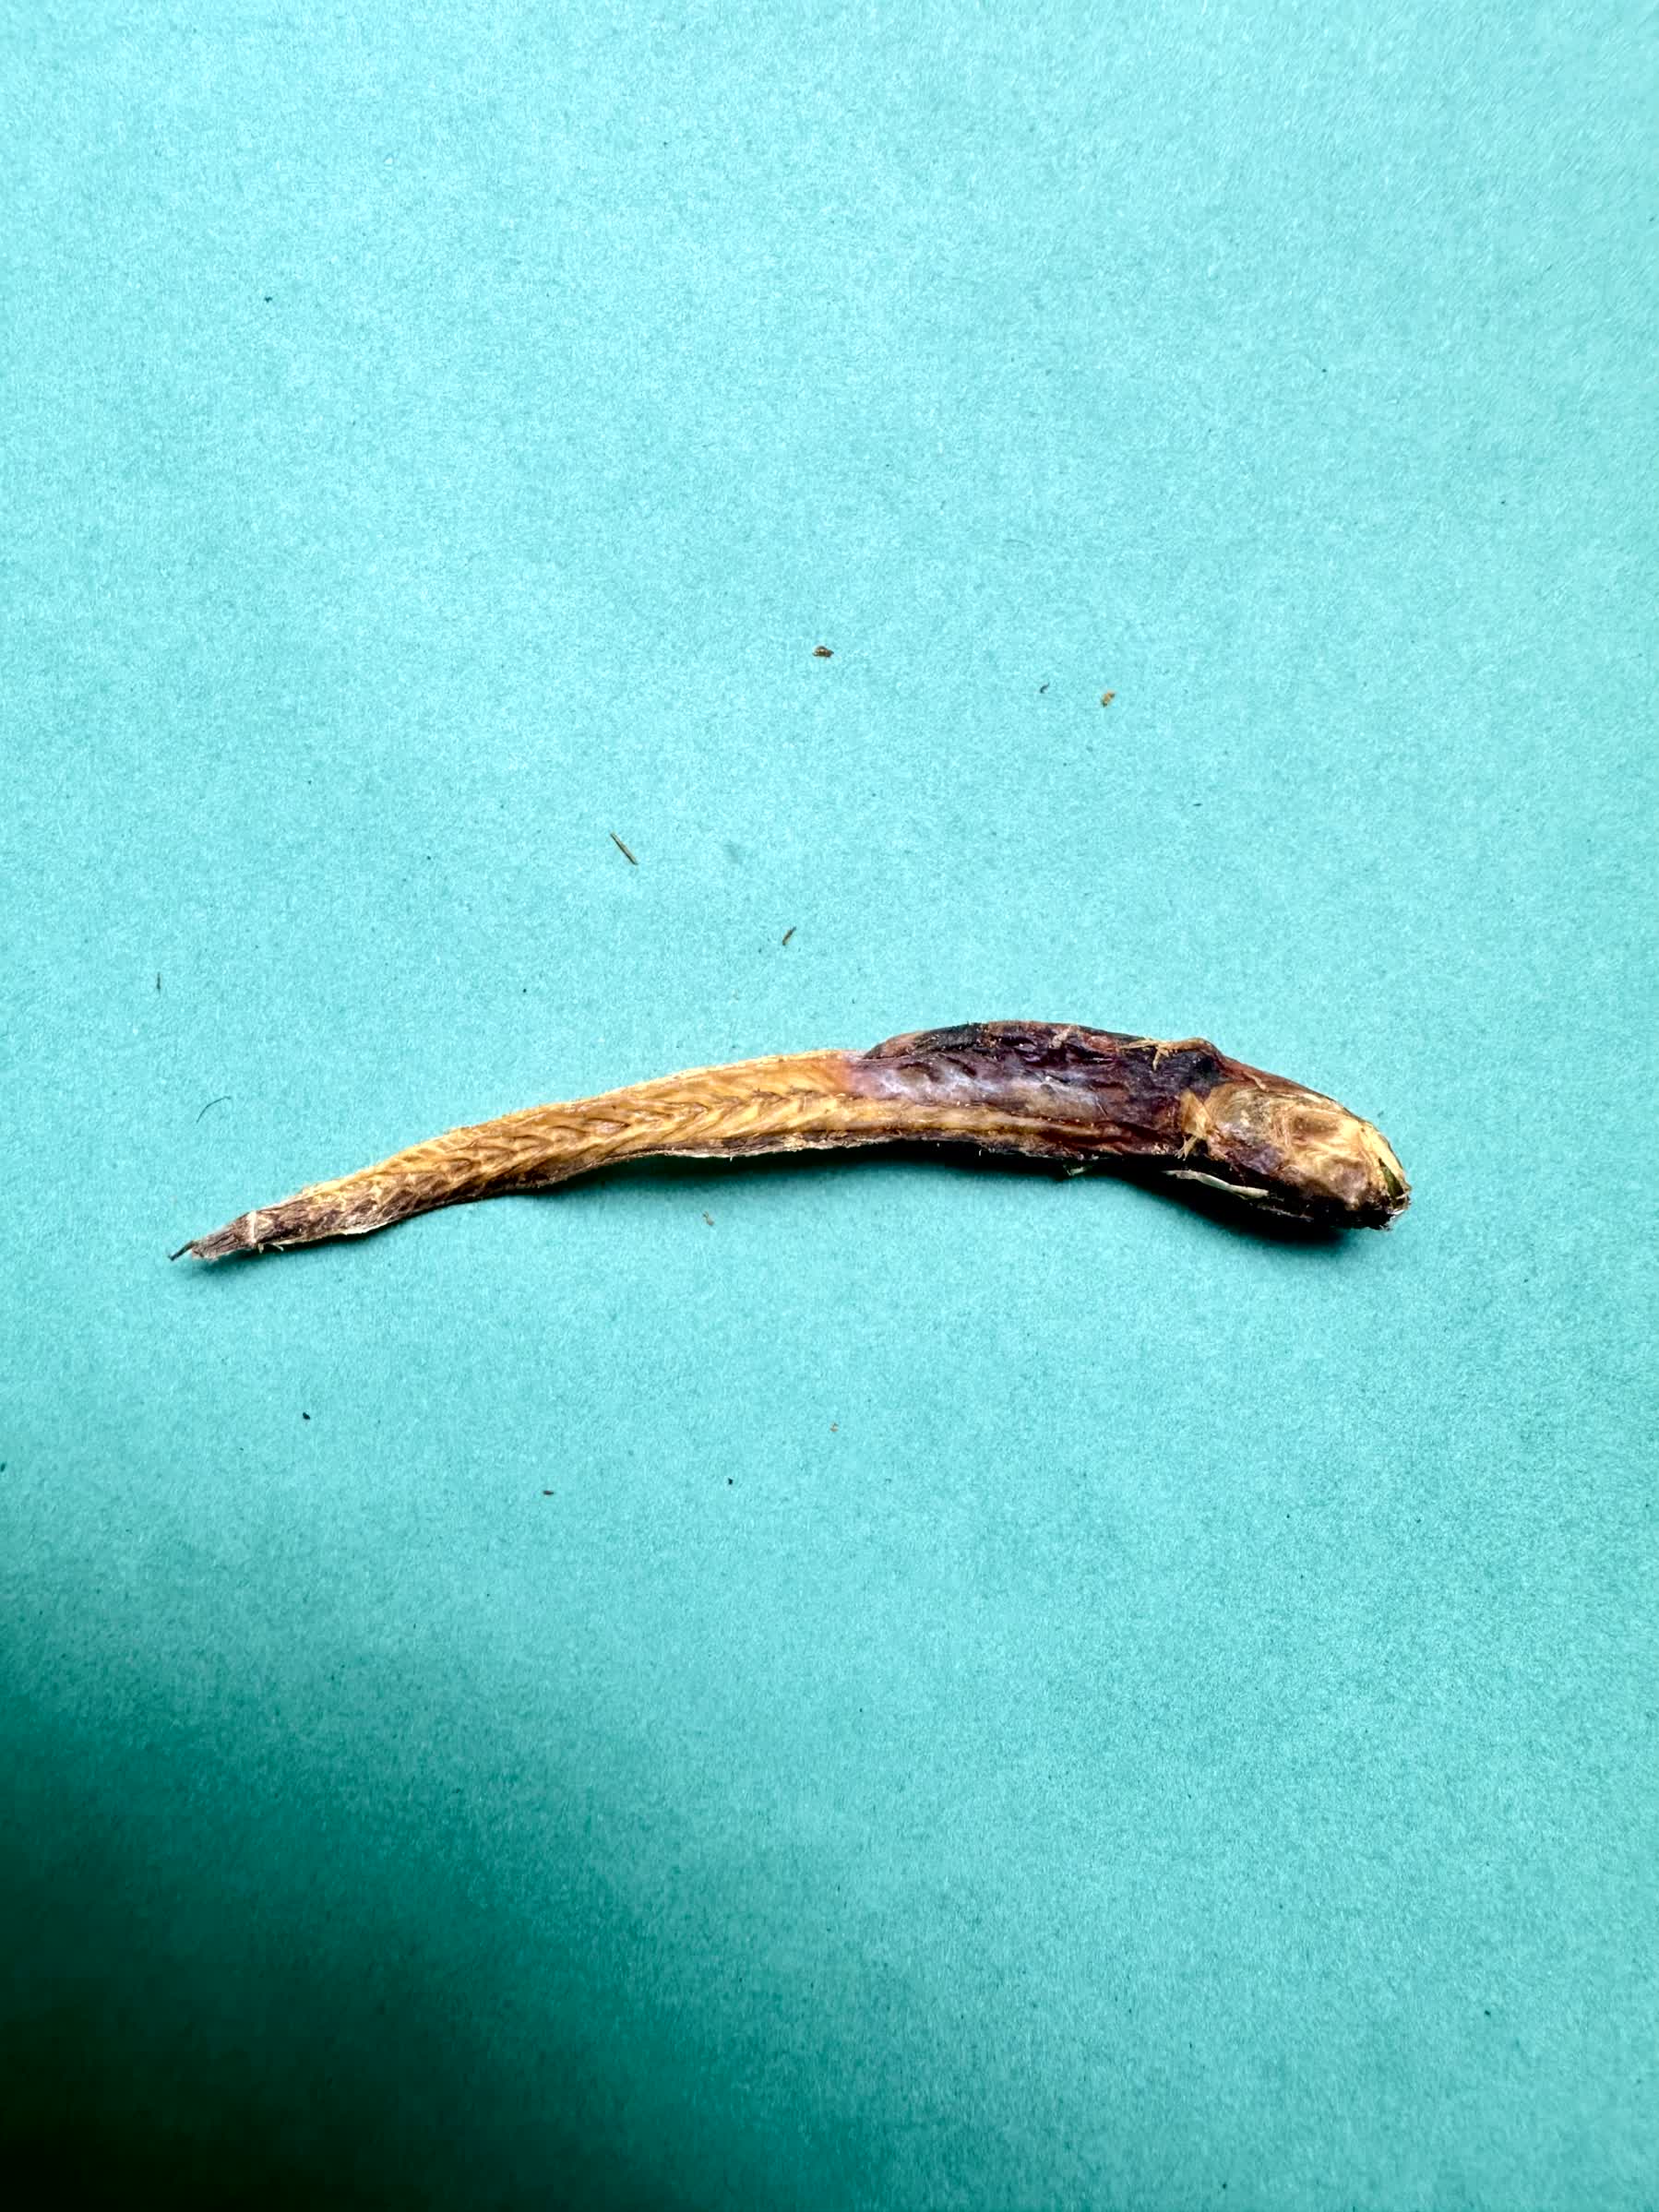
Species: Chewa